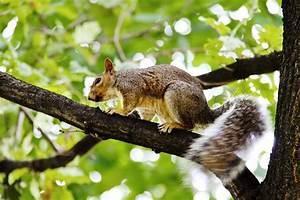
squirrel